Squish 'em

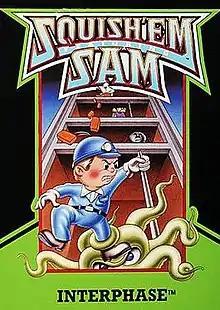
ColecoVision cover art

Squish'em, also known as Squish'em Sam, is a 1983 action game designed by Tony Ngo and published by Sirius Software for the Atari 8-bit computers, VIC-20, Commodore 64, MSX, and ColecoVision. The ColecoVision version plays digitised speech without additional hardware and was published as Squish'em Featuring Sam. The game is the sequel to "Sewer Sam".